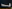
Number: 7